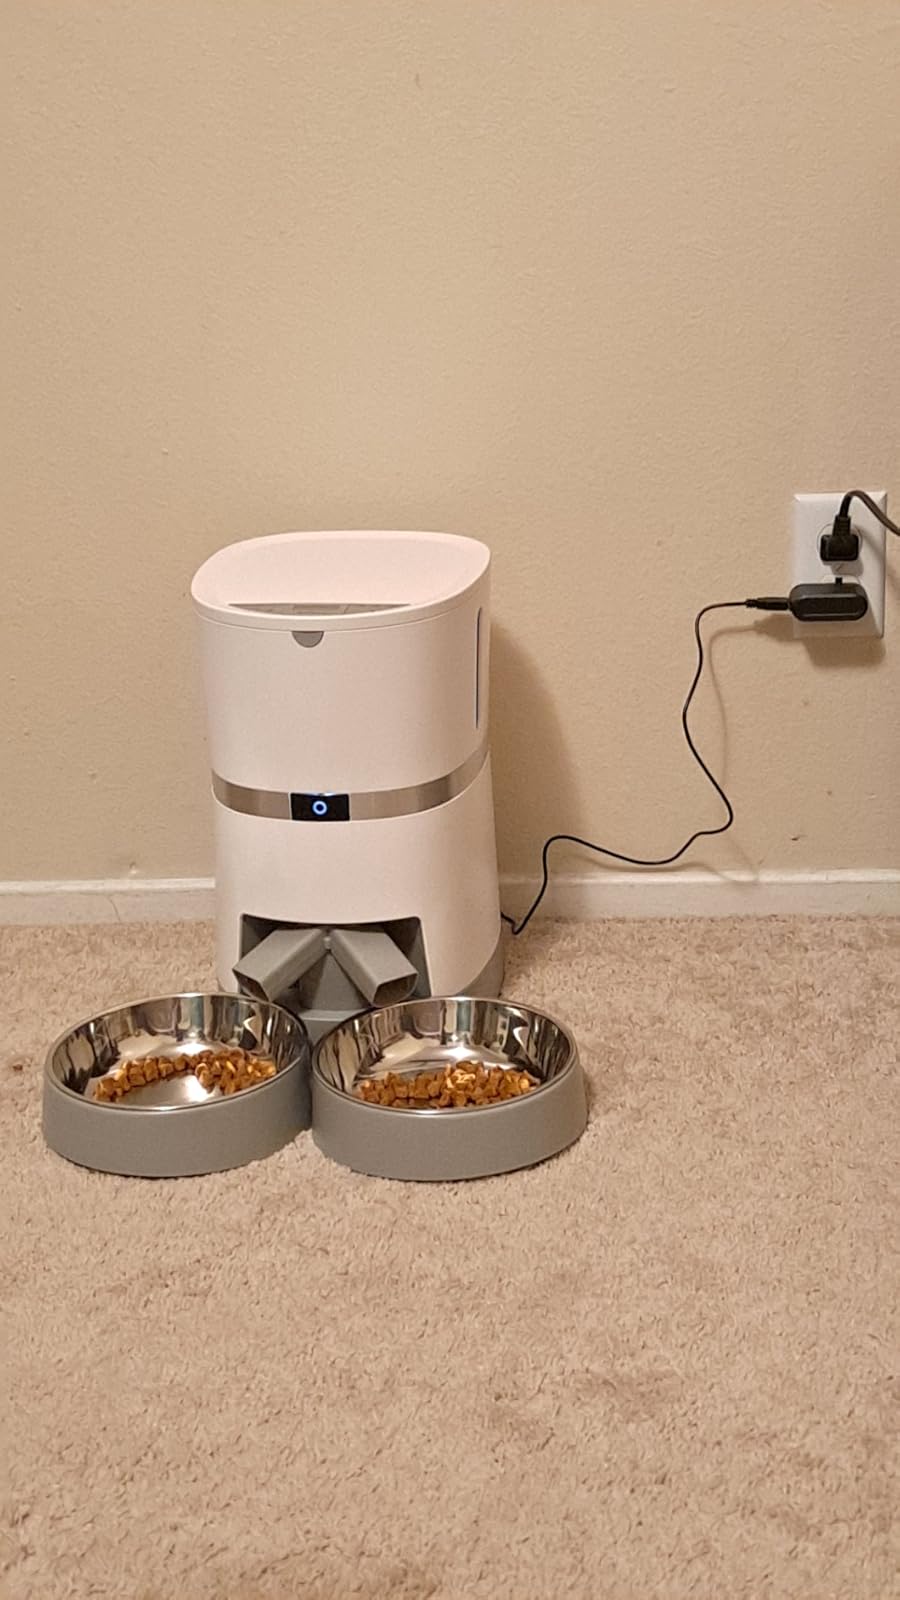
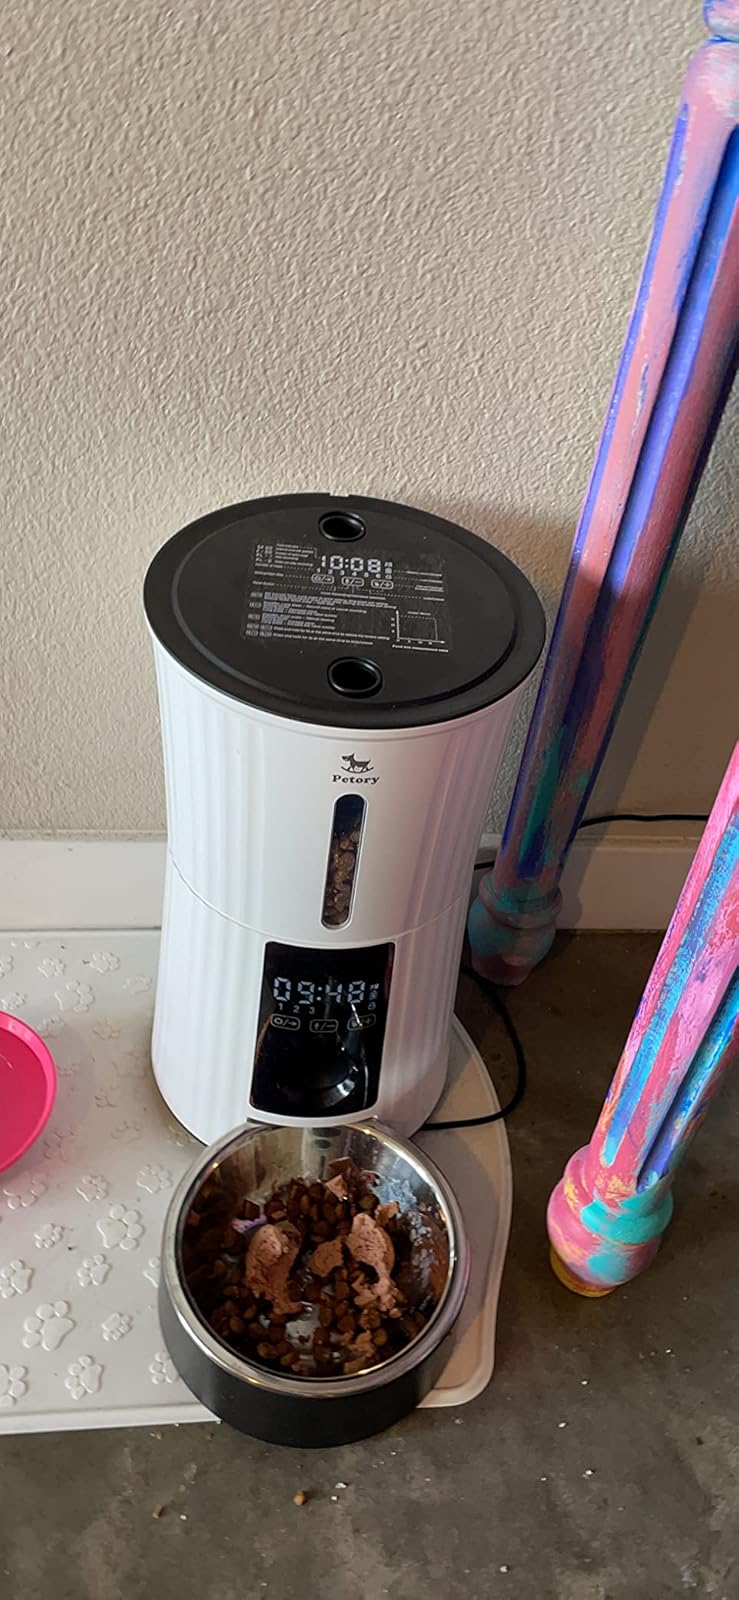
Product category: items_feeder
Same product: no